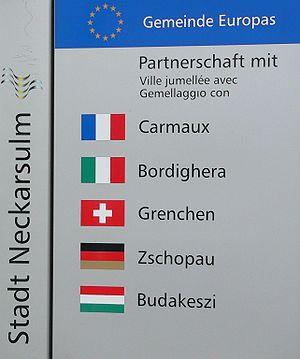
Le jumelage est l'action d'associer deux choses identiques ou complémentaires ; le terme est aujourd'hui largement attaché à l'association de deux villes ou d'établissements scolaires.
Carmaux est une commune française située dans le département du Tarn, en région Occitanie.